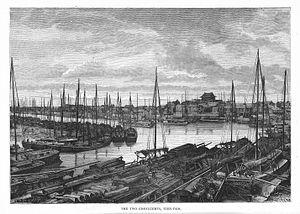
Tianjin, ou Tientsin, est une municipalité autonome du nord-est de la République populaire de Chine. Avec une agglomération de plus de quinze millions d'habitants en 2014, il s'agit de la quatrième ville de Chine en nombre d'habitants, après Shanghai, Pékin et Canton. Tianjin est également l'une des quatre municipalités du pays qui sont directement gouvernées par le pouvoir central. Elle fait partie de la région Jing-Jin-Ji.